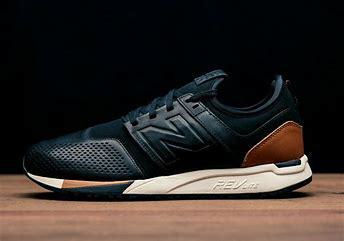
Brand: New
Model: Balance 247